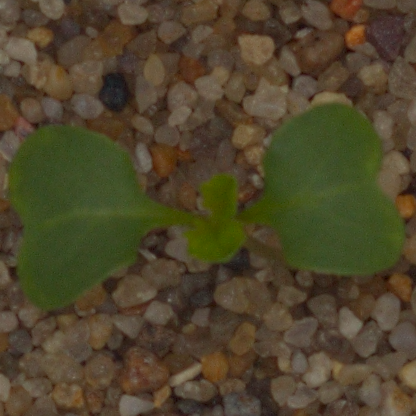
Label: charlock